Describe the emotion expressed in this image:  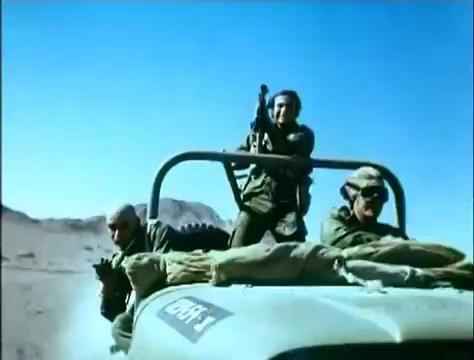
This person displays Pain, valence and arousal with low intensity.